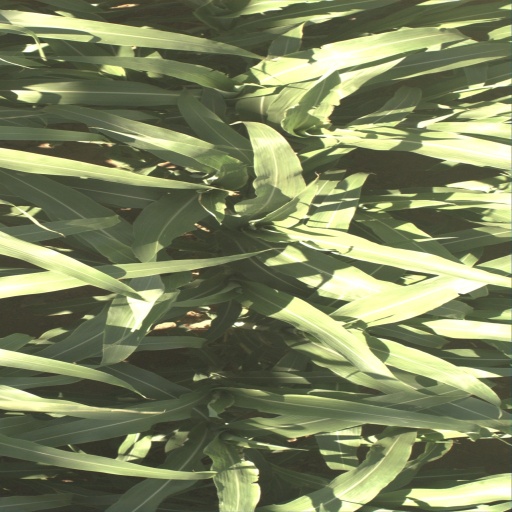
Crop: sorghum